Shadwell Court

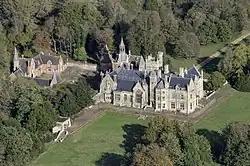
Shadwell Court (seen in 2014) is considered an outstanding example of Victorian architecture.

Shadwell Court is a country house in Brettenham, Norfolk, England, dating originally from the 18th century. Built for the Buxton baronets, the house was massively enlarged in two stages in the 19th century; in 1840–42 by Edward Blore and then in 1856–60 by Samuel Sanders Teulon. The house and grounds now form part of the Shadwell Nunnery Stud, owned by Hamdan bin Rashid Al Maktoum until his death in March 2021.